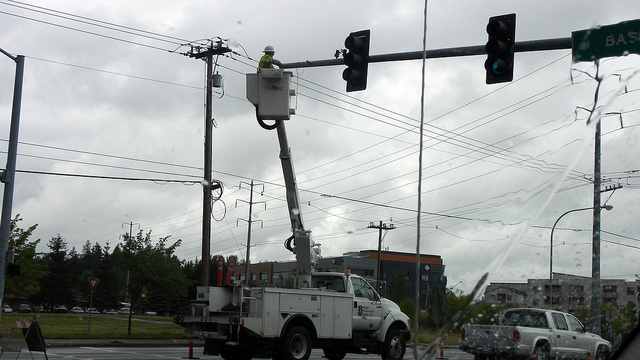
A man is repairs a traffic light from a crane on top of a truck and a car next to it

Man on a bucket truck working on traffic signal support.